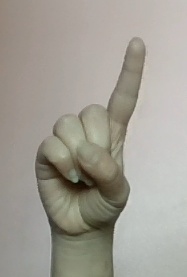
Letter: bb